John Wheatley

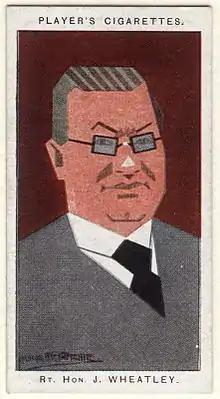
Cigarette card depicting Wheatley

John Wheatley (19 May 1869 – 12 May 1930) was a Scottish socialist politician. He was a prominent figure of the Red Clydeside era.